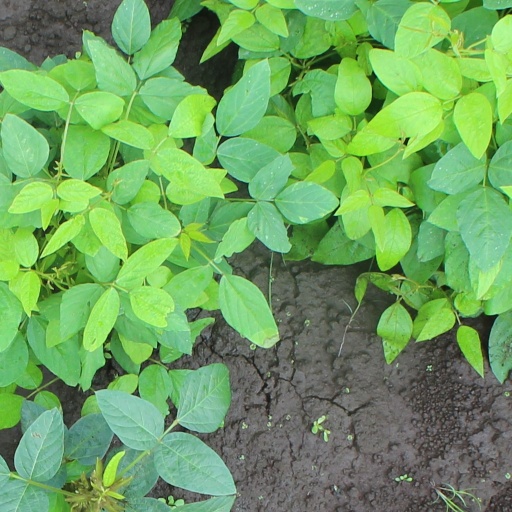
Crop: soybean